1983 Rhein-Main Starfighter crash

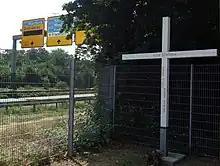
A white, wooden cross in memory of the Jürges family killed in the Starfighter crash.

The 1983 Rhein-Main Starfighter crash happened on 22 May 1983, in connection with an air show at the Rhein-Main Air Base. A Canadian Armed Forces Canadair CF-104 Starfighter crashed on a nearby highway, killing six.